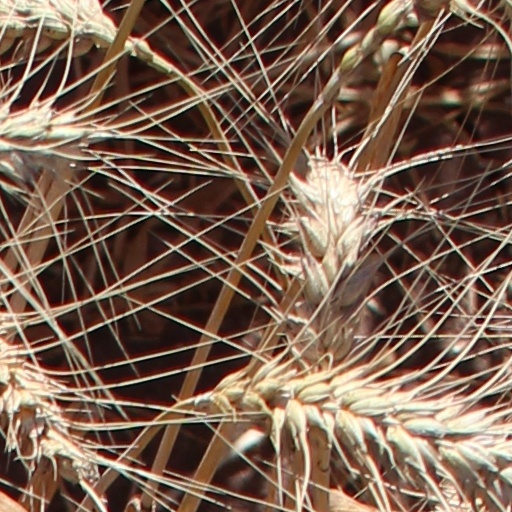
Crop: wheat